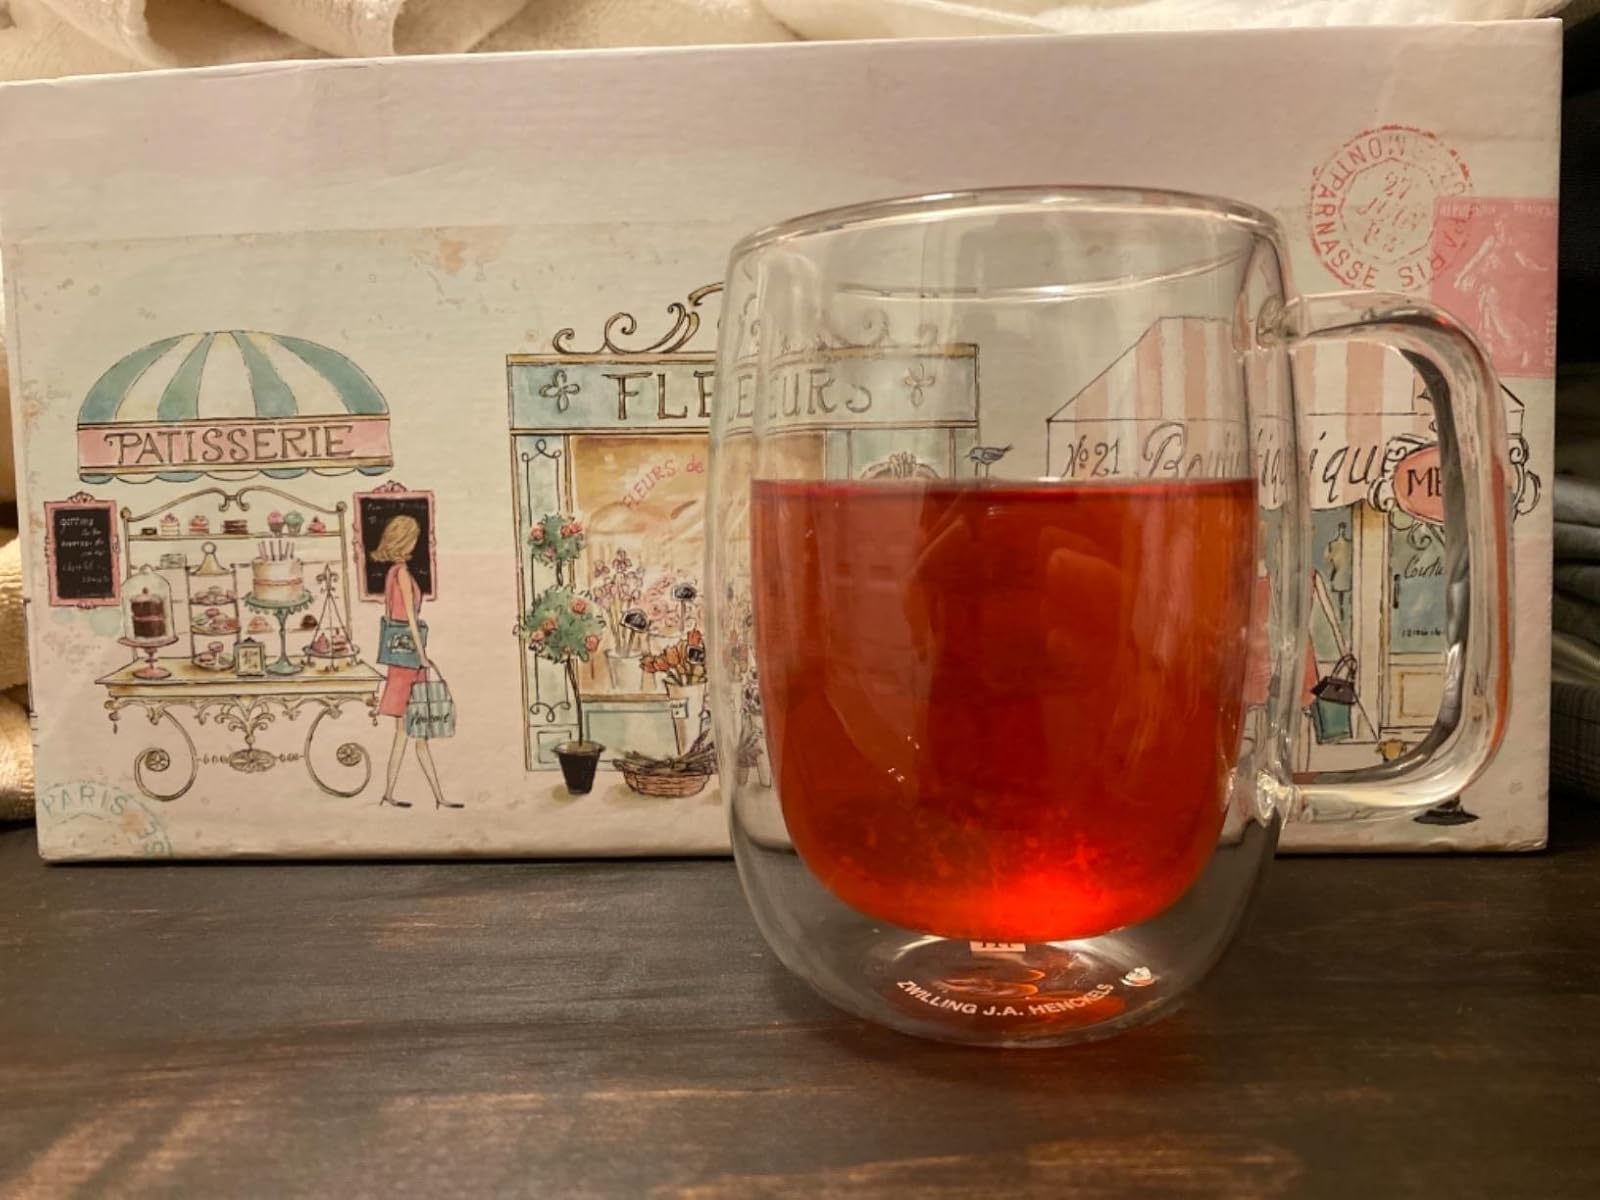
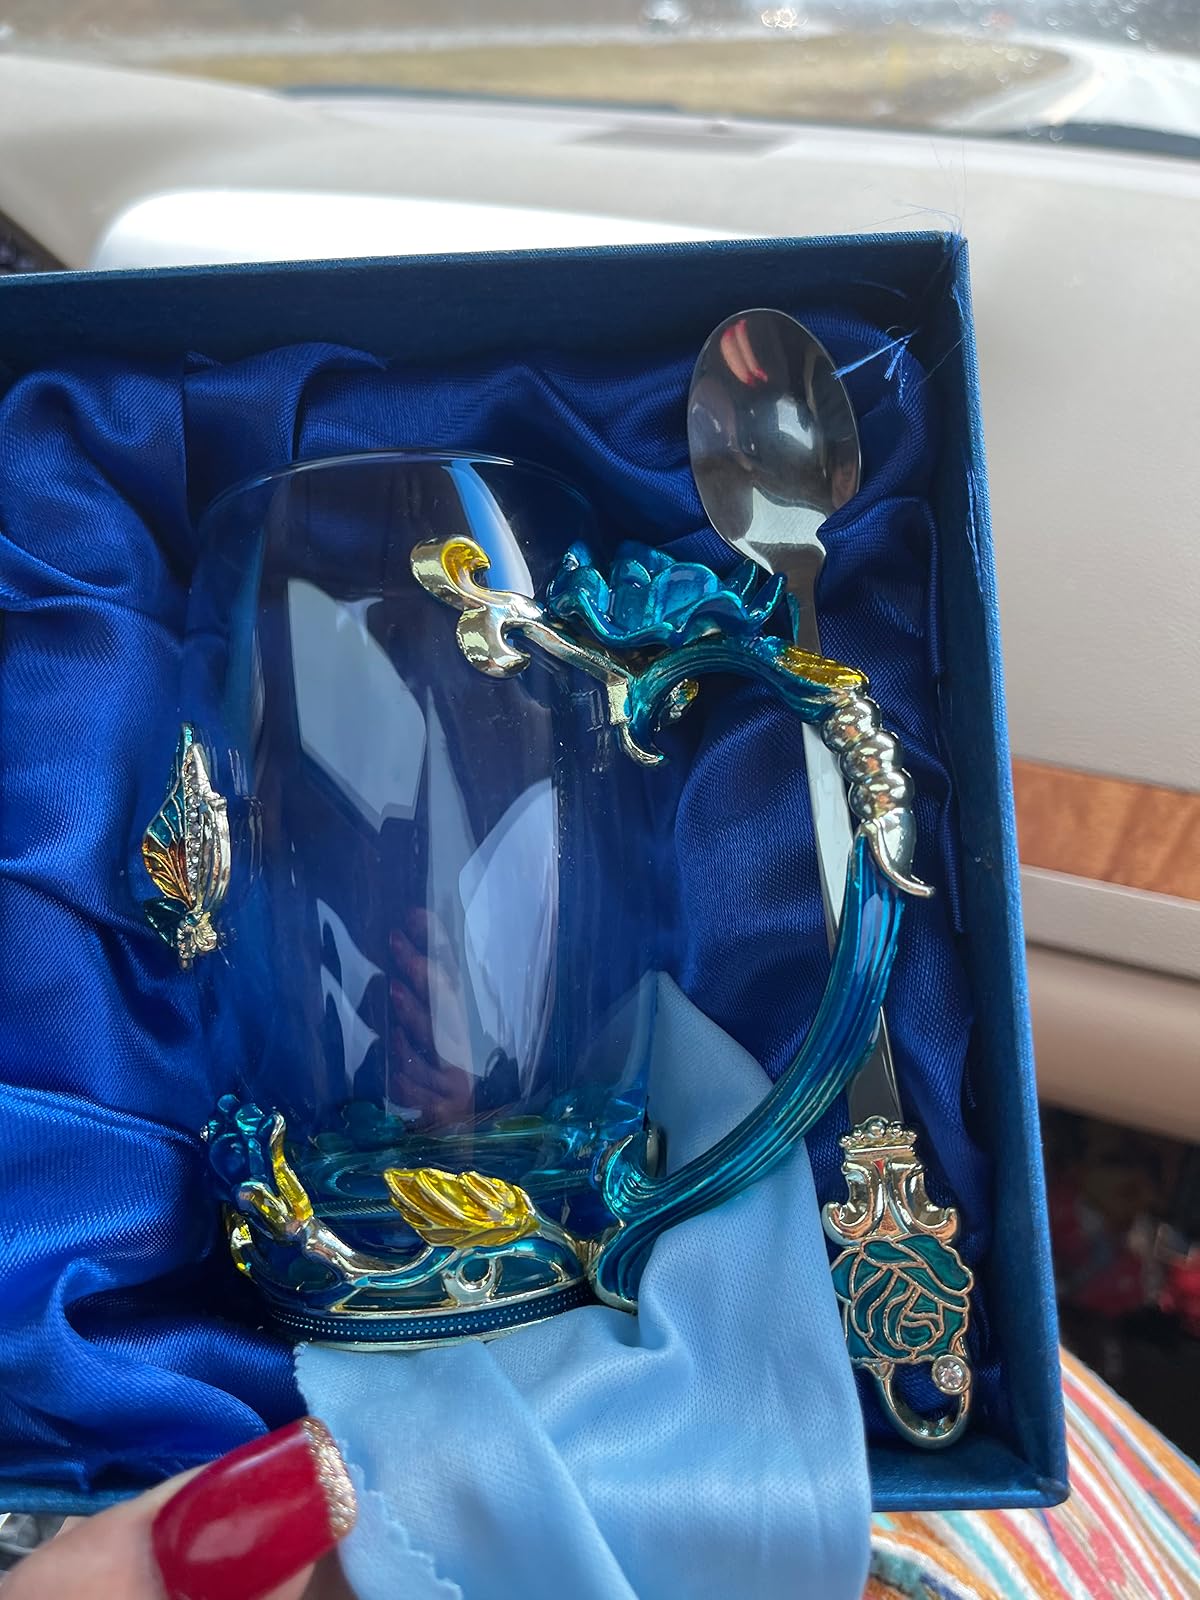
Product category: items_mug
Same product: no